Saint Helier Harbour

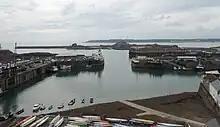
The entrance to Saint Helier Harbour

The main harbour provides deep water berths for commercial vessels alongside the Victoria Quay and New North Quay.